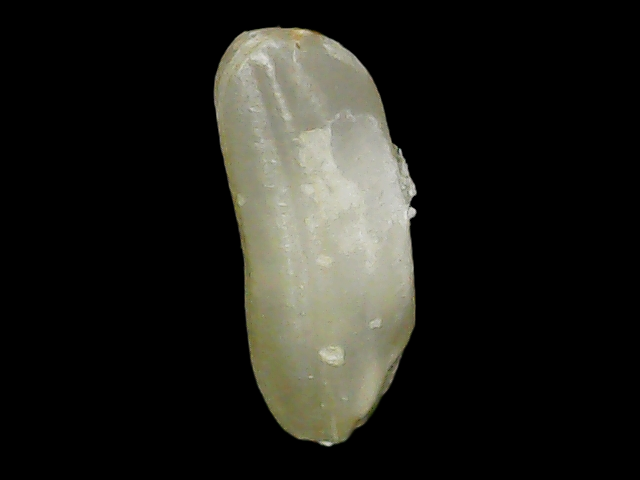
Rice variety: Binadhan24